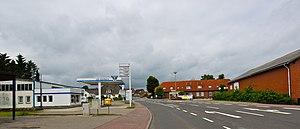
Seedorf (Berlin), Allemagne: Potsdamer Straße